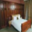
Label: bed